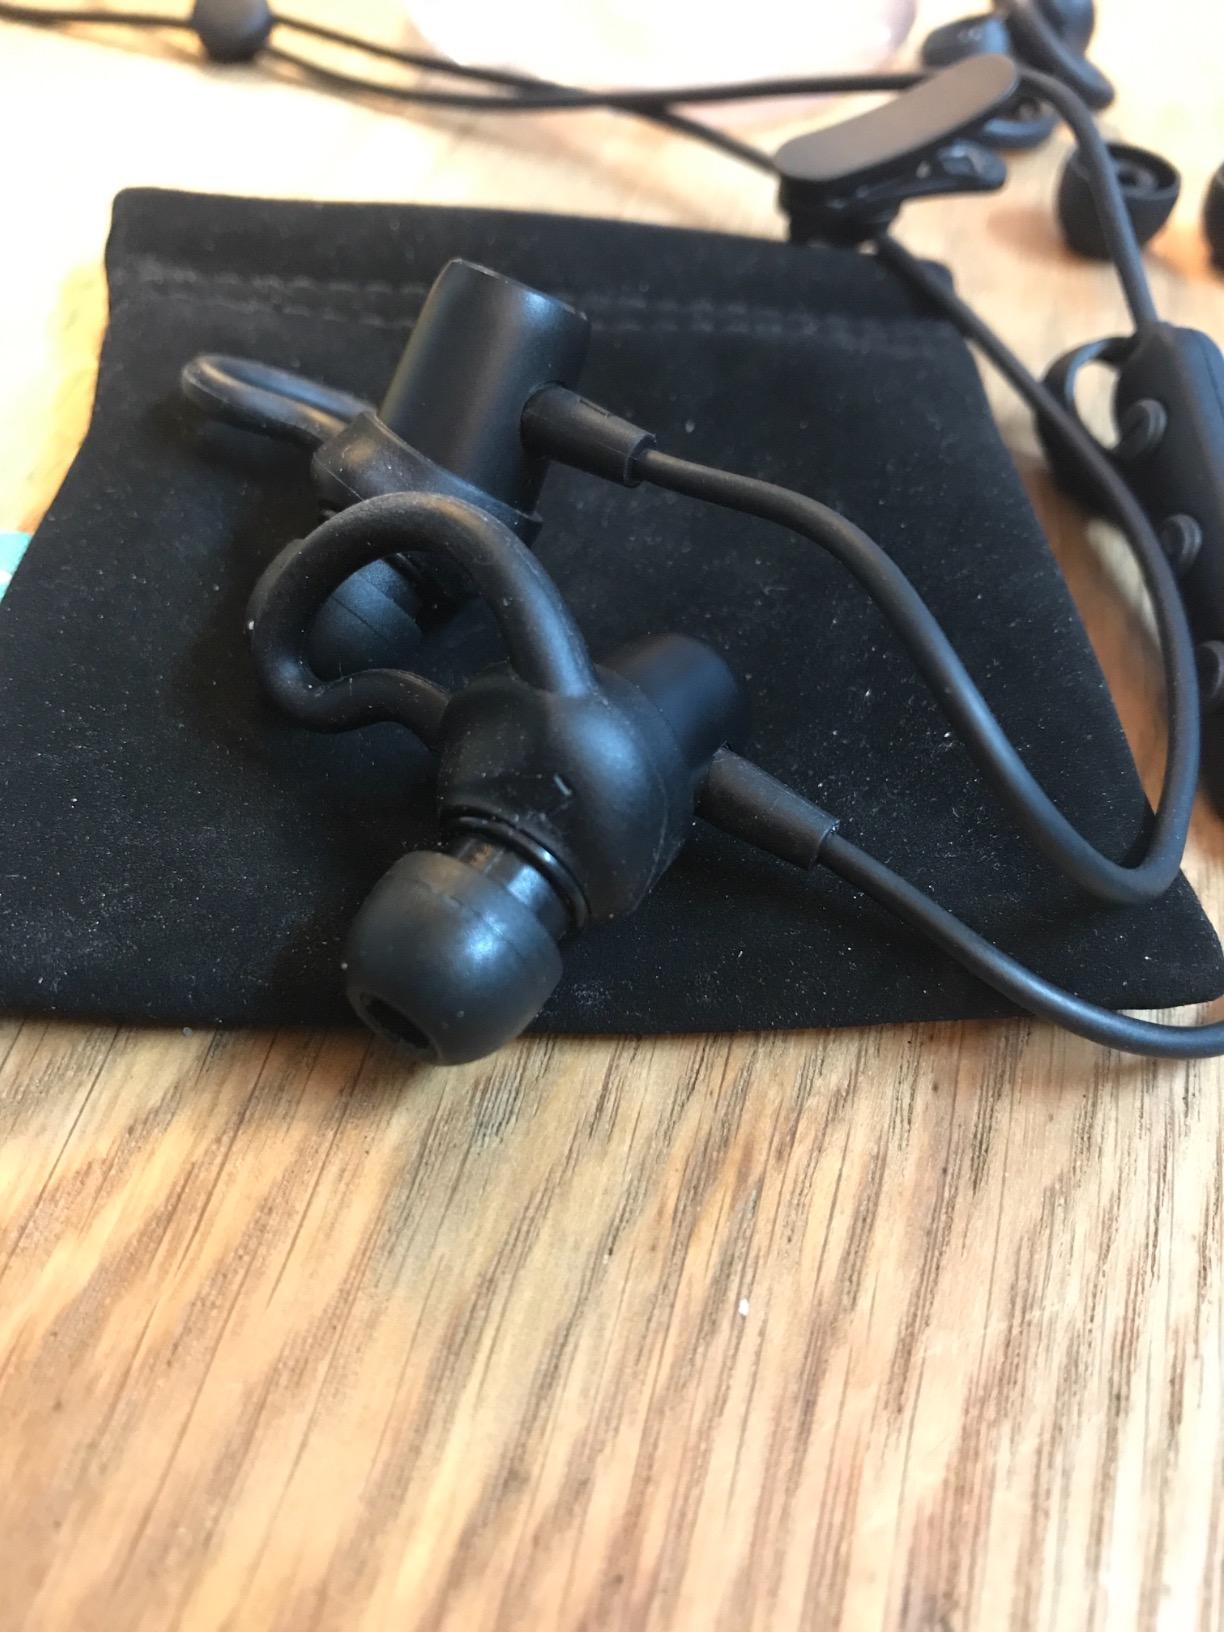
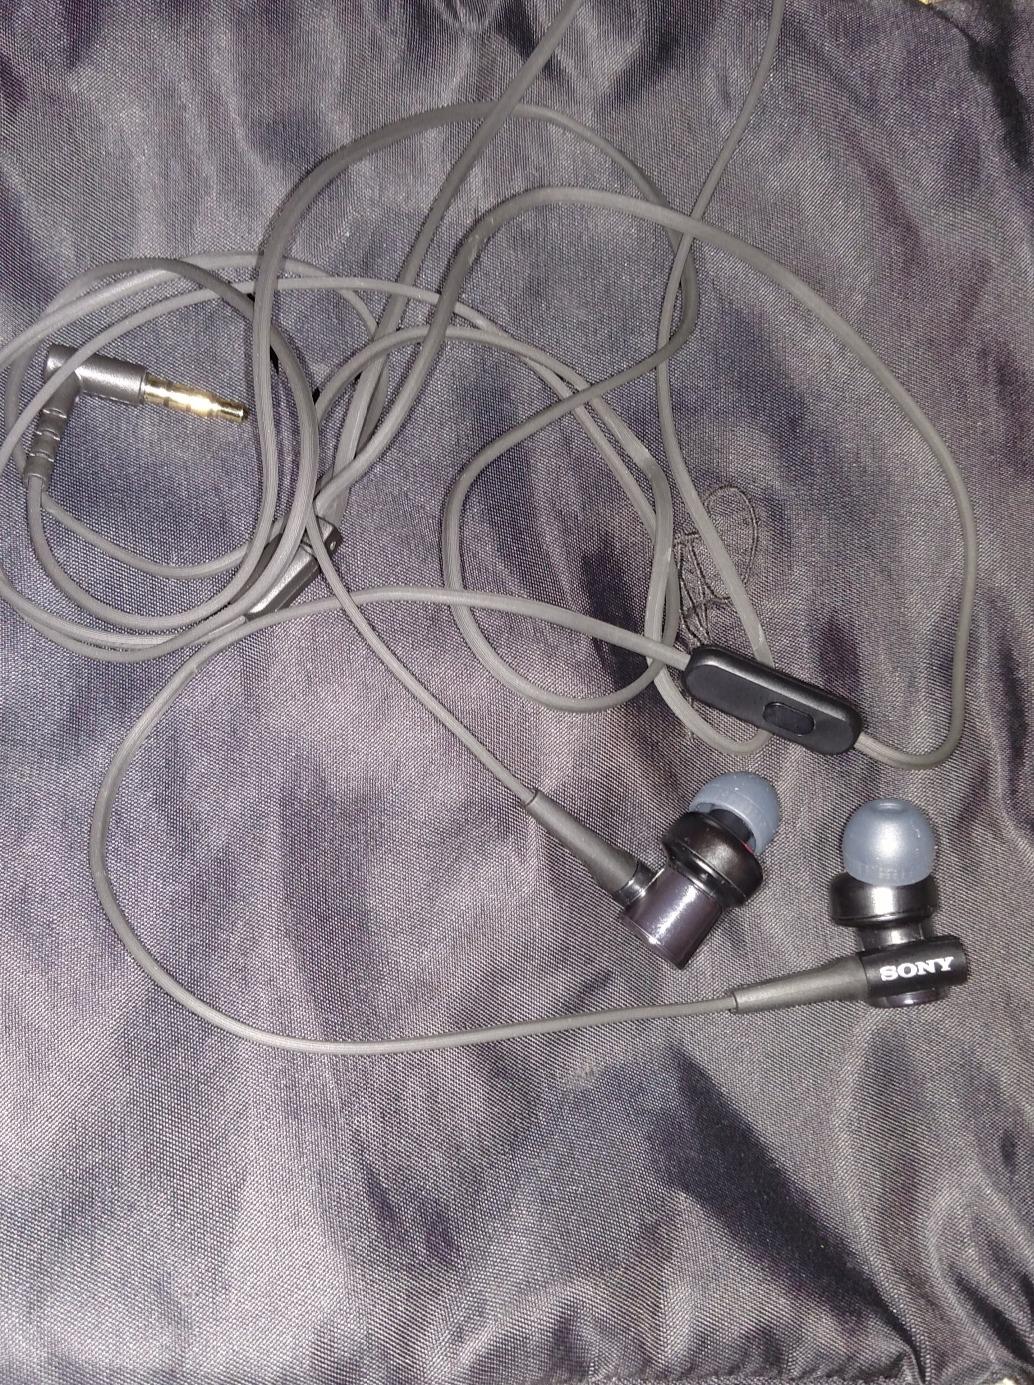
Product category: headphones
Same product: no